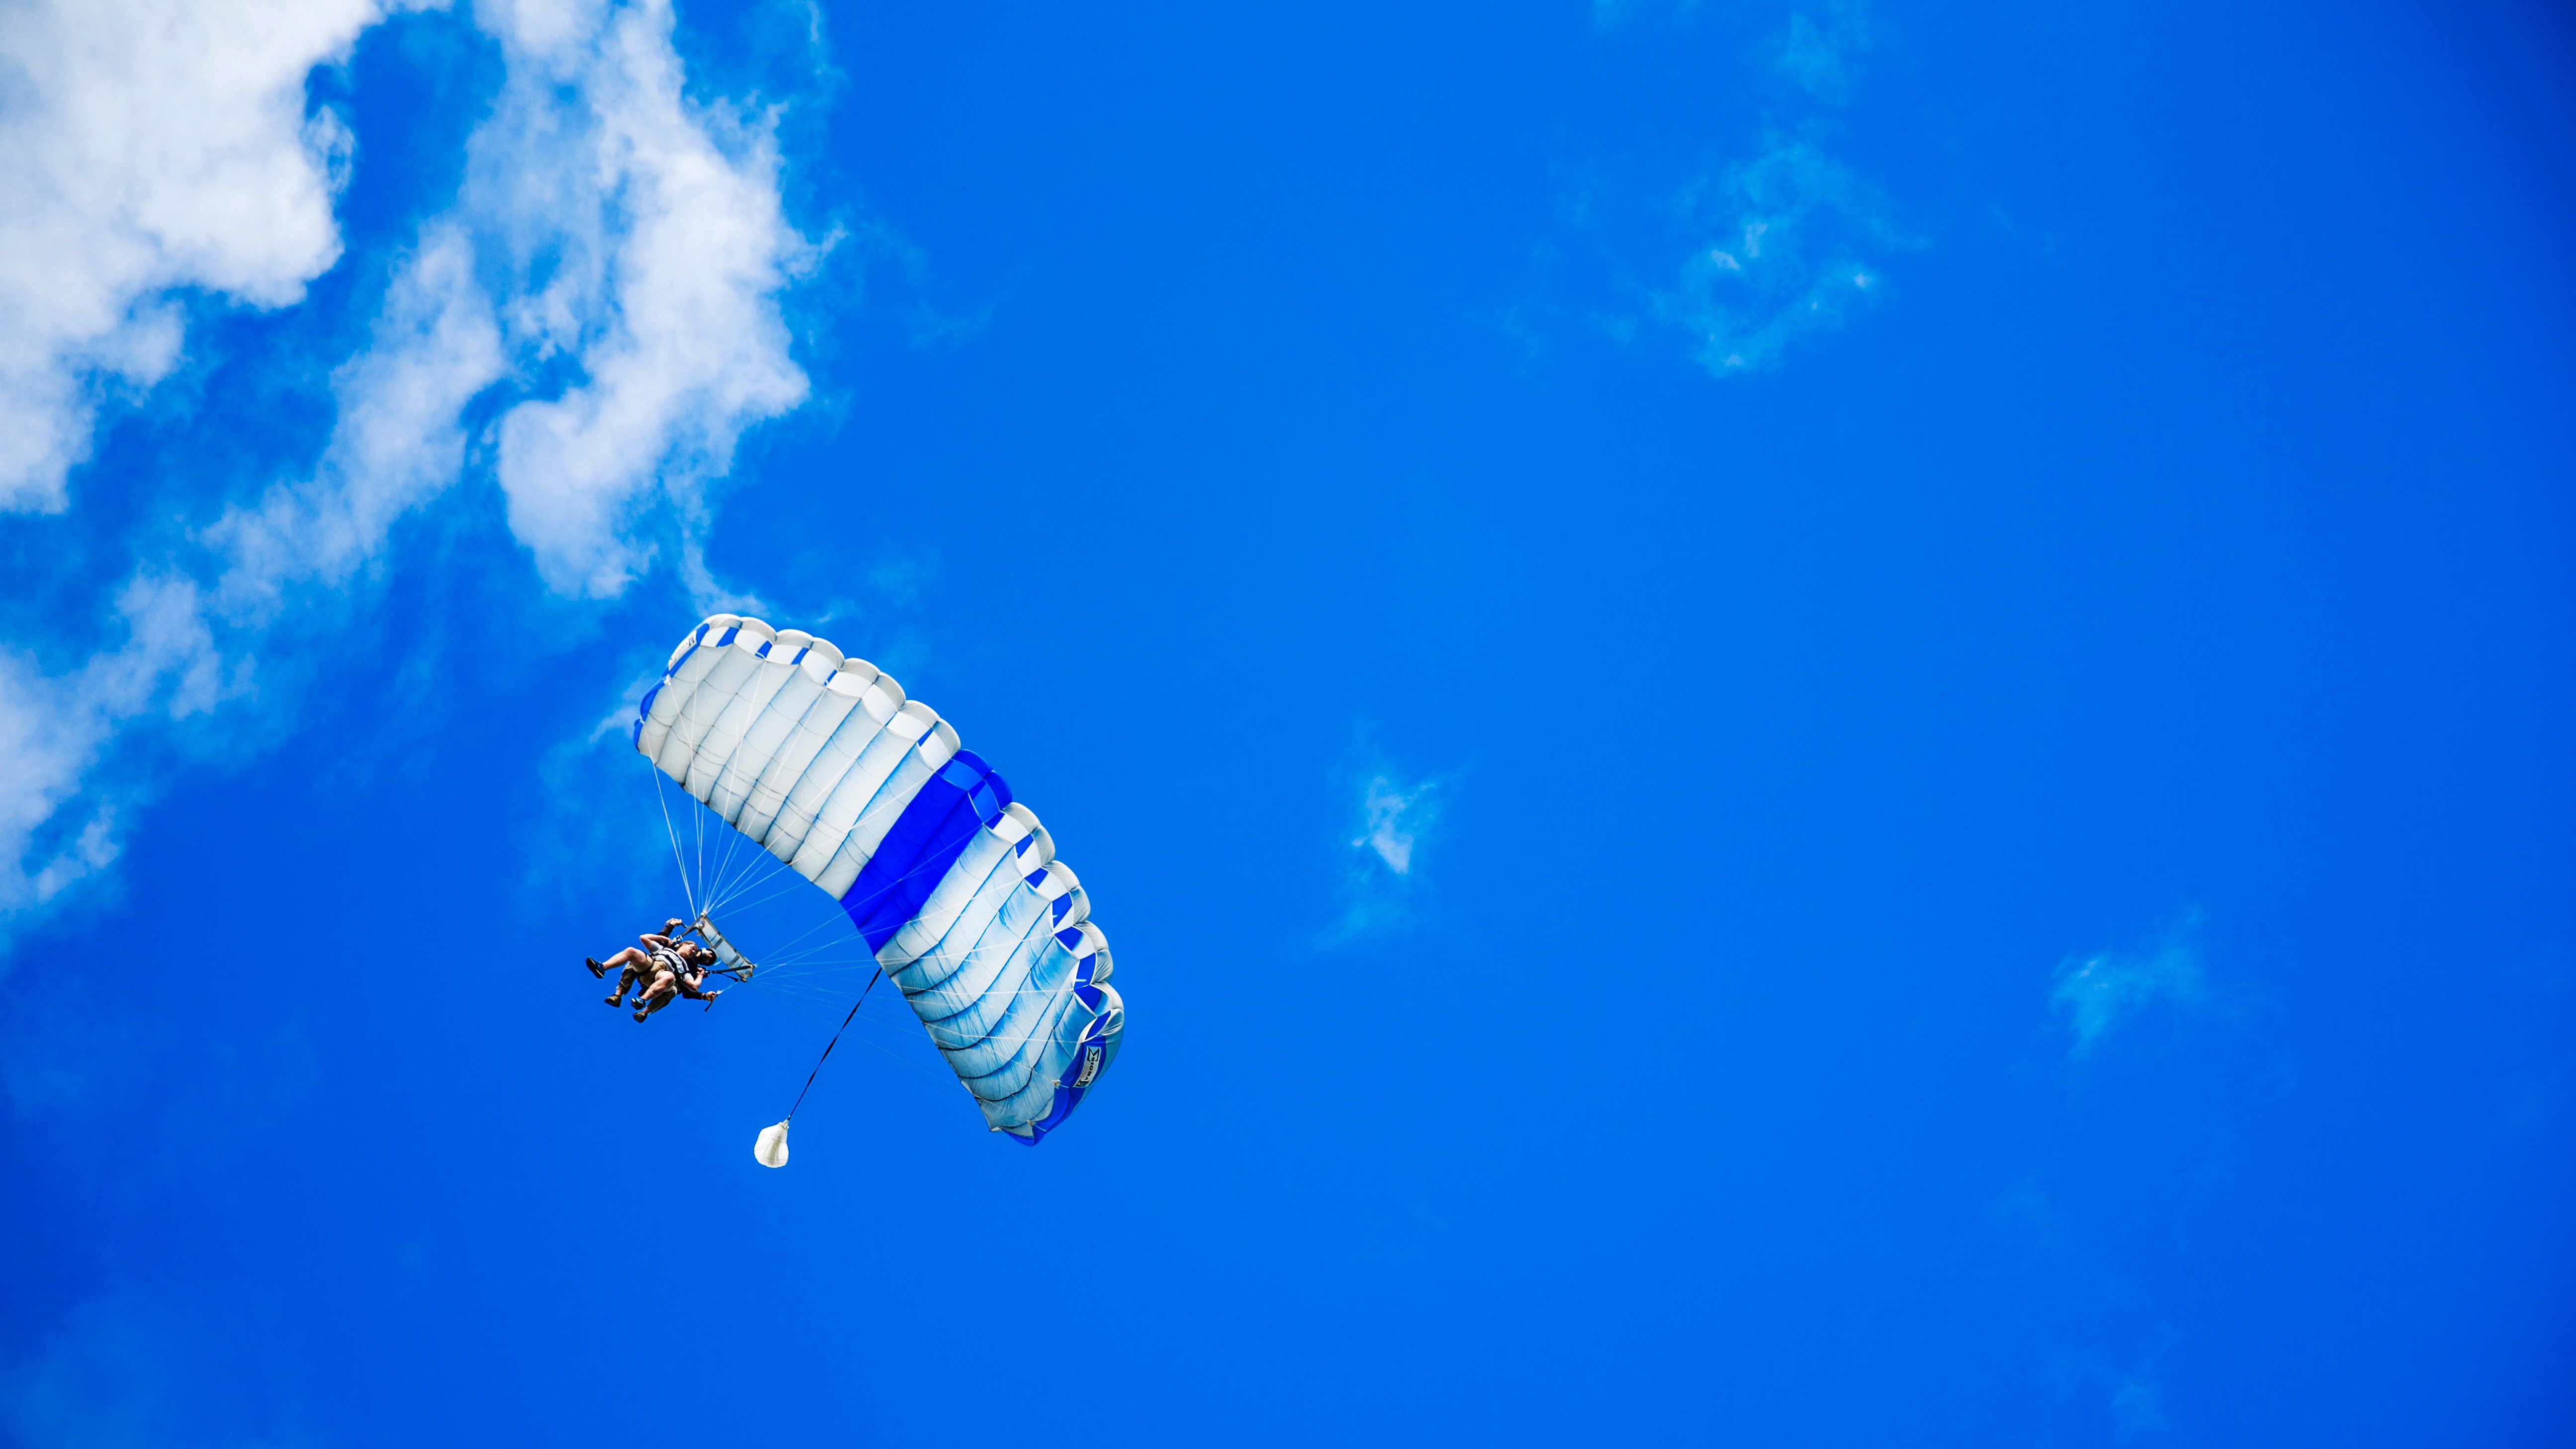
cloud, sky, underwater, blue, extreme sport, parachute, paraglider, sports, tandem, parachuting, water sport, atmosphere of earth, marine biology